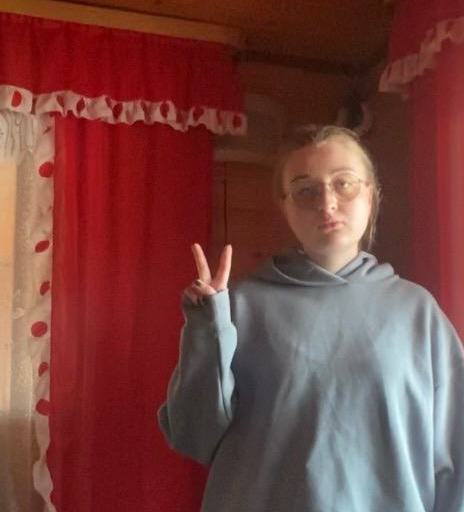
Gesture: peace